Article 153 of the Constitution of Malaysia

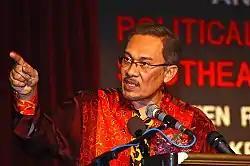
Anwar Ibrahim has been critical of the New Economic Policy since his recent release from prison.

At present, the Bumiputra privileges both enshrined in Article 153 and as set out by other acts of law, remain in force. Many opposition parties including, the DAP and the People's Justice Party (PKR), have pledged themselves to undoing the NEP. The DAP has argued that it does not have anything against the special position of Bumiputra as set out in Article 153, but seeks to undo the government's policies such as the NEP that they believe discriminate unfairly against the non-Bumiputras. The PKR, which was founded to fight for the release of former Deputy Prime Minister Anwar Ibrahim, who had been detained for charges of corruption and sodomy after he publicly opposed Mahathir's policies, also has criticised the NEP. After Anwar's release in 2004, he criticised the NEP as having failed the Malays and stated that he would seek its replacement by a more equitable policy.